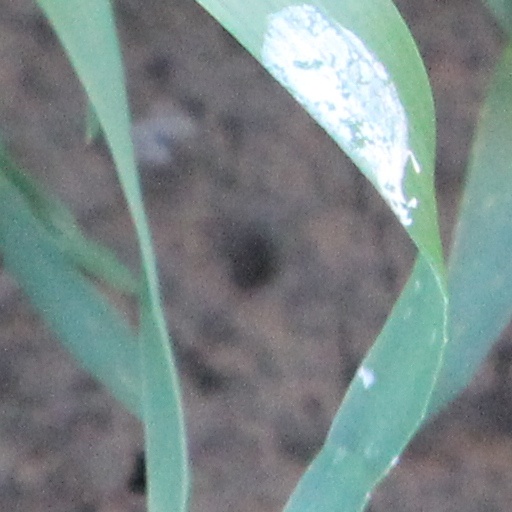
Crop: wheat